History of the Special Air Service

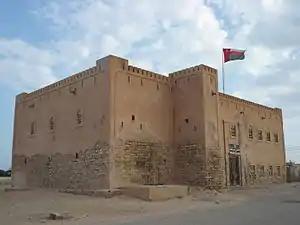
Mirbat castle site of the Battle of Mirbat

At the end of the war, the British Government could see no need for a SAS-type regiment, but in 1946 it was decided that there was a need for a long-term deep penetration commando or SAS unit. A new SAS regiment was raised as part of the Territorial Army. The regiment chosen to take on the SAS mantle was the Artists Rifles. The new 21 SAS Regiment came into existence on 1 January 1947 and took over the Artists Rifles headquarters at Dukes Road, Euston.